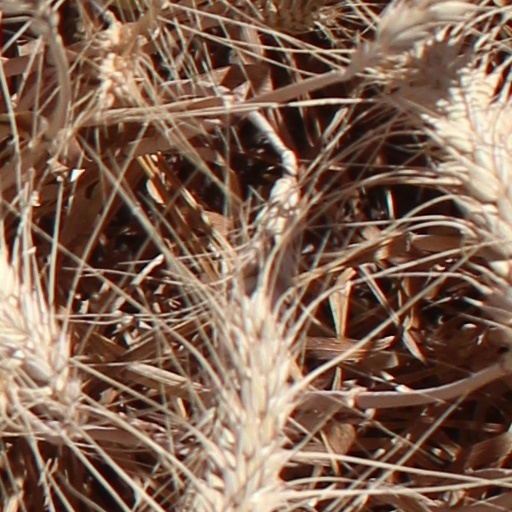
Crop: wheat